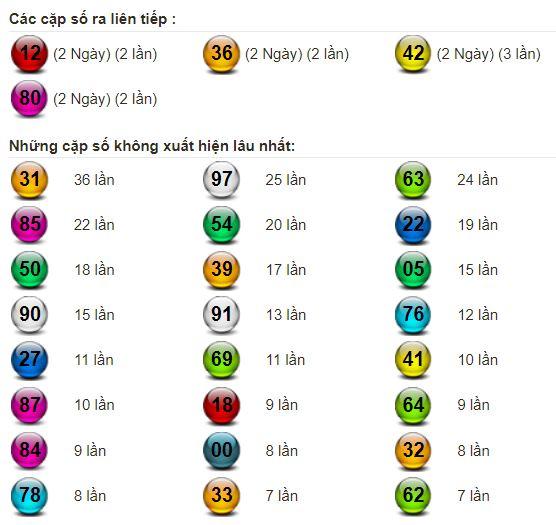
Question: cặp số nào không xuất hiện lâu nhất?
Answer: cặp số 31 không xuất hiện lâu nhất